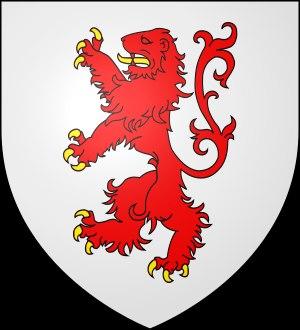
Les McQuillan ou MacQuillan sont un clan irlandais d'origine écossaise qui a possédé la seigneurie de La Route et dominé la côte d'Antrim au nord de l'Irlande au Moyen Âge à partir de leur château de Dunluce.